Tate Springs

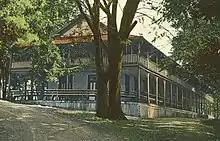
The original hotel constructed by Samuel Tate, circa 1924

Following the American Revolutionary War, over 6,000 acres, including the resort property and the spring, were bought by Colonel William Hord in 1791 from a North Carolina land grant. In 1865, nearly half of the land owned by Hord was purchased by Samuel Tate who built the first hotel at the spring site in the same year. This hotel had an estimated occupancy of 500 guests.